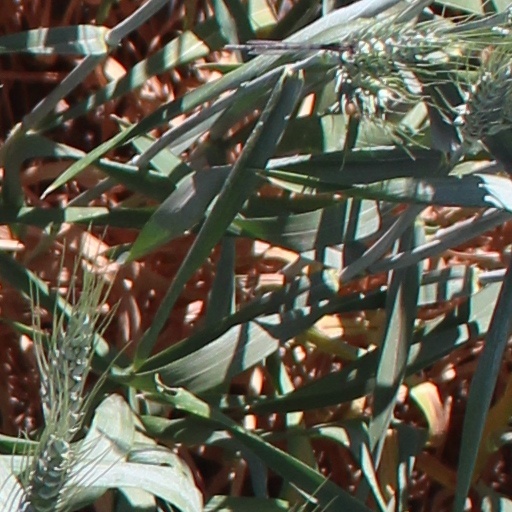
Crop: wheat